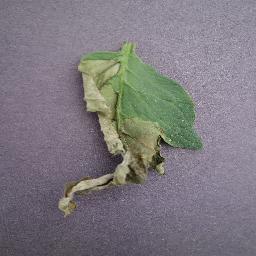
Label: Tomato___Late_blight